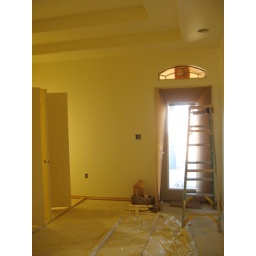
Door in master bedroom that goes out to the patio (they were painting all the doors in here)